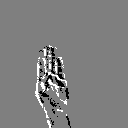
ASL letter: b